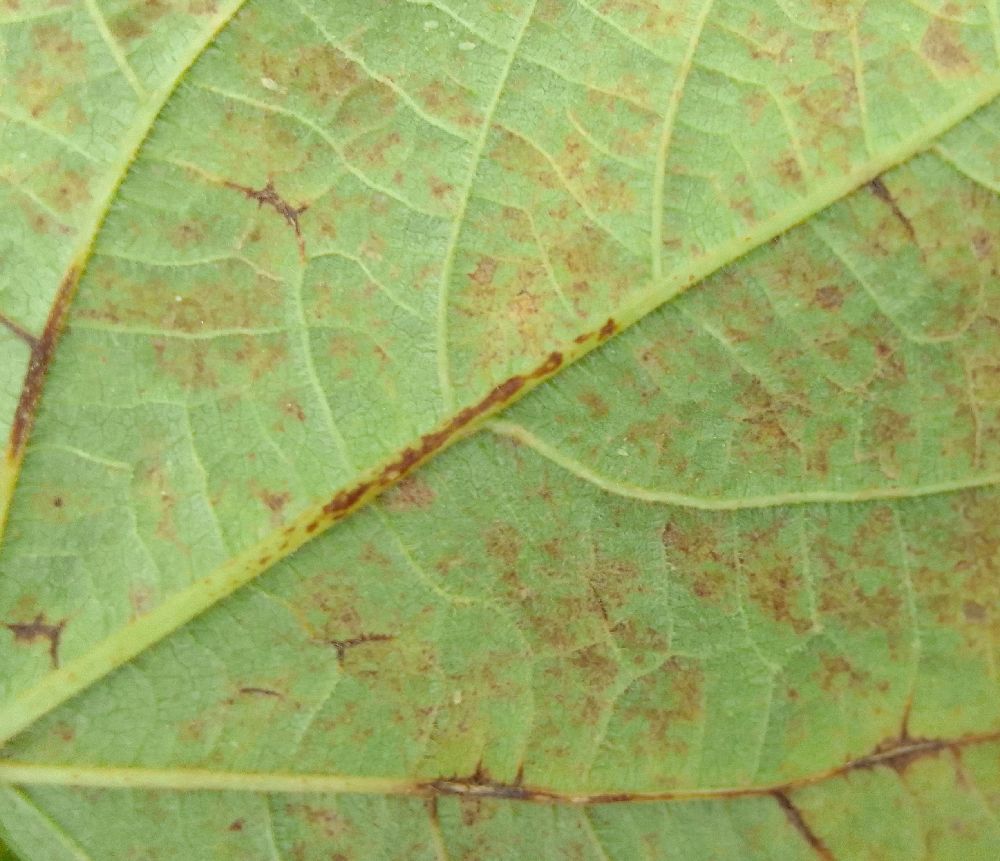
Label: anthracnose